Max Landis

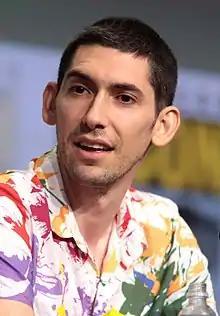
Landis at the 2017 San Diego Comic-Con

Max Landis (born August 3, 1985) is an American filmmaker. He is the son of director John Landis. He wrote scripts for the films "Chronicle" (2012), "American Ultra" (2015), "Victor Frankenstein" (2015), and "Bright" (2017). He wrote and directed the film "Me Him Her" (2015), produced the first two seasons of the Syfy series "Channel Zero" (2016), and created the series "Dirk Gently's Holistic Detective Agency" (2016) based on the novel, for BBC America. He has also written limited series published by DC and Image Comics.